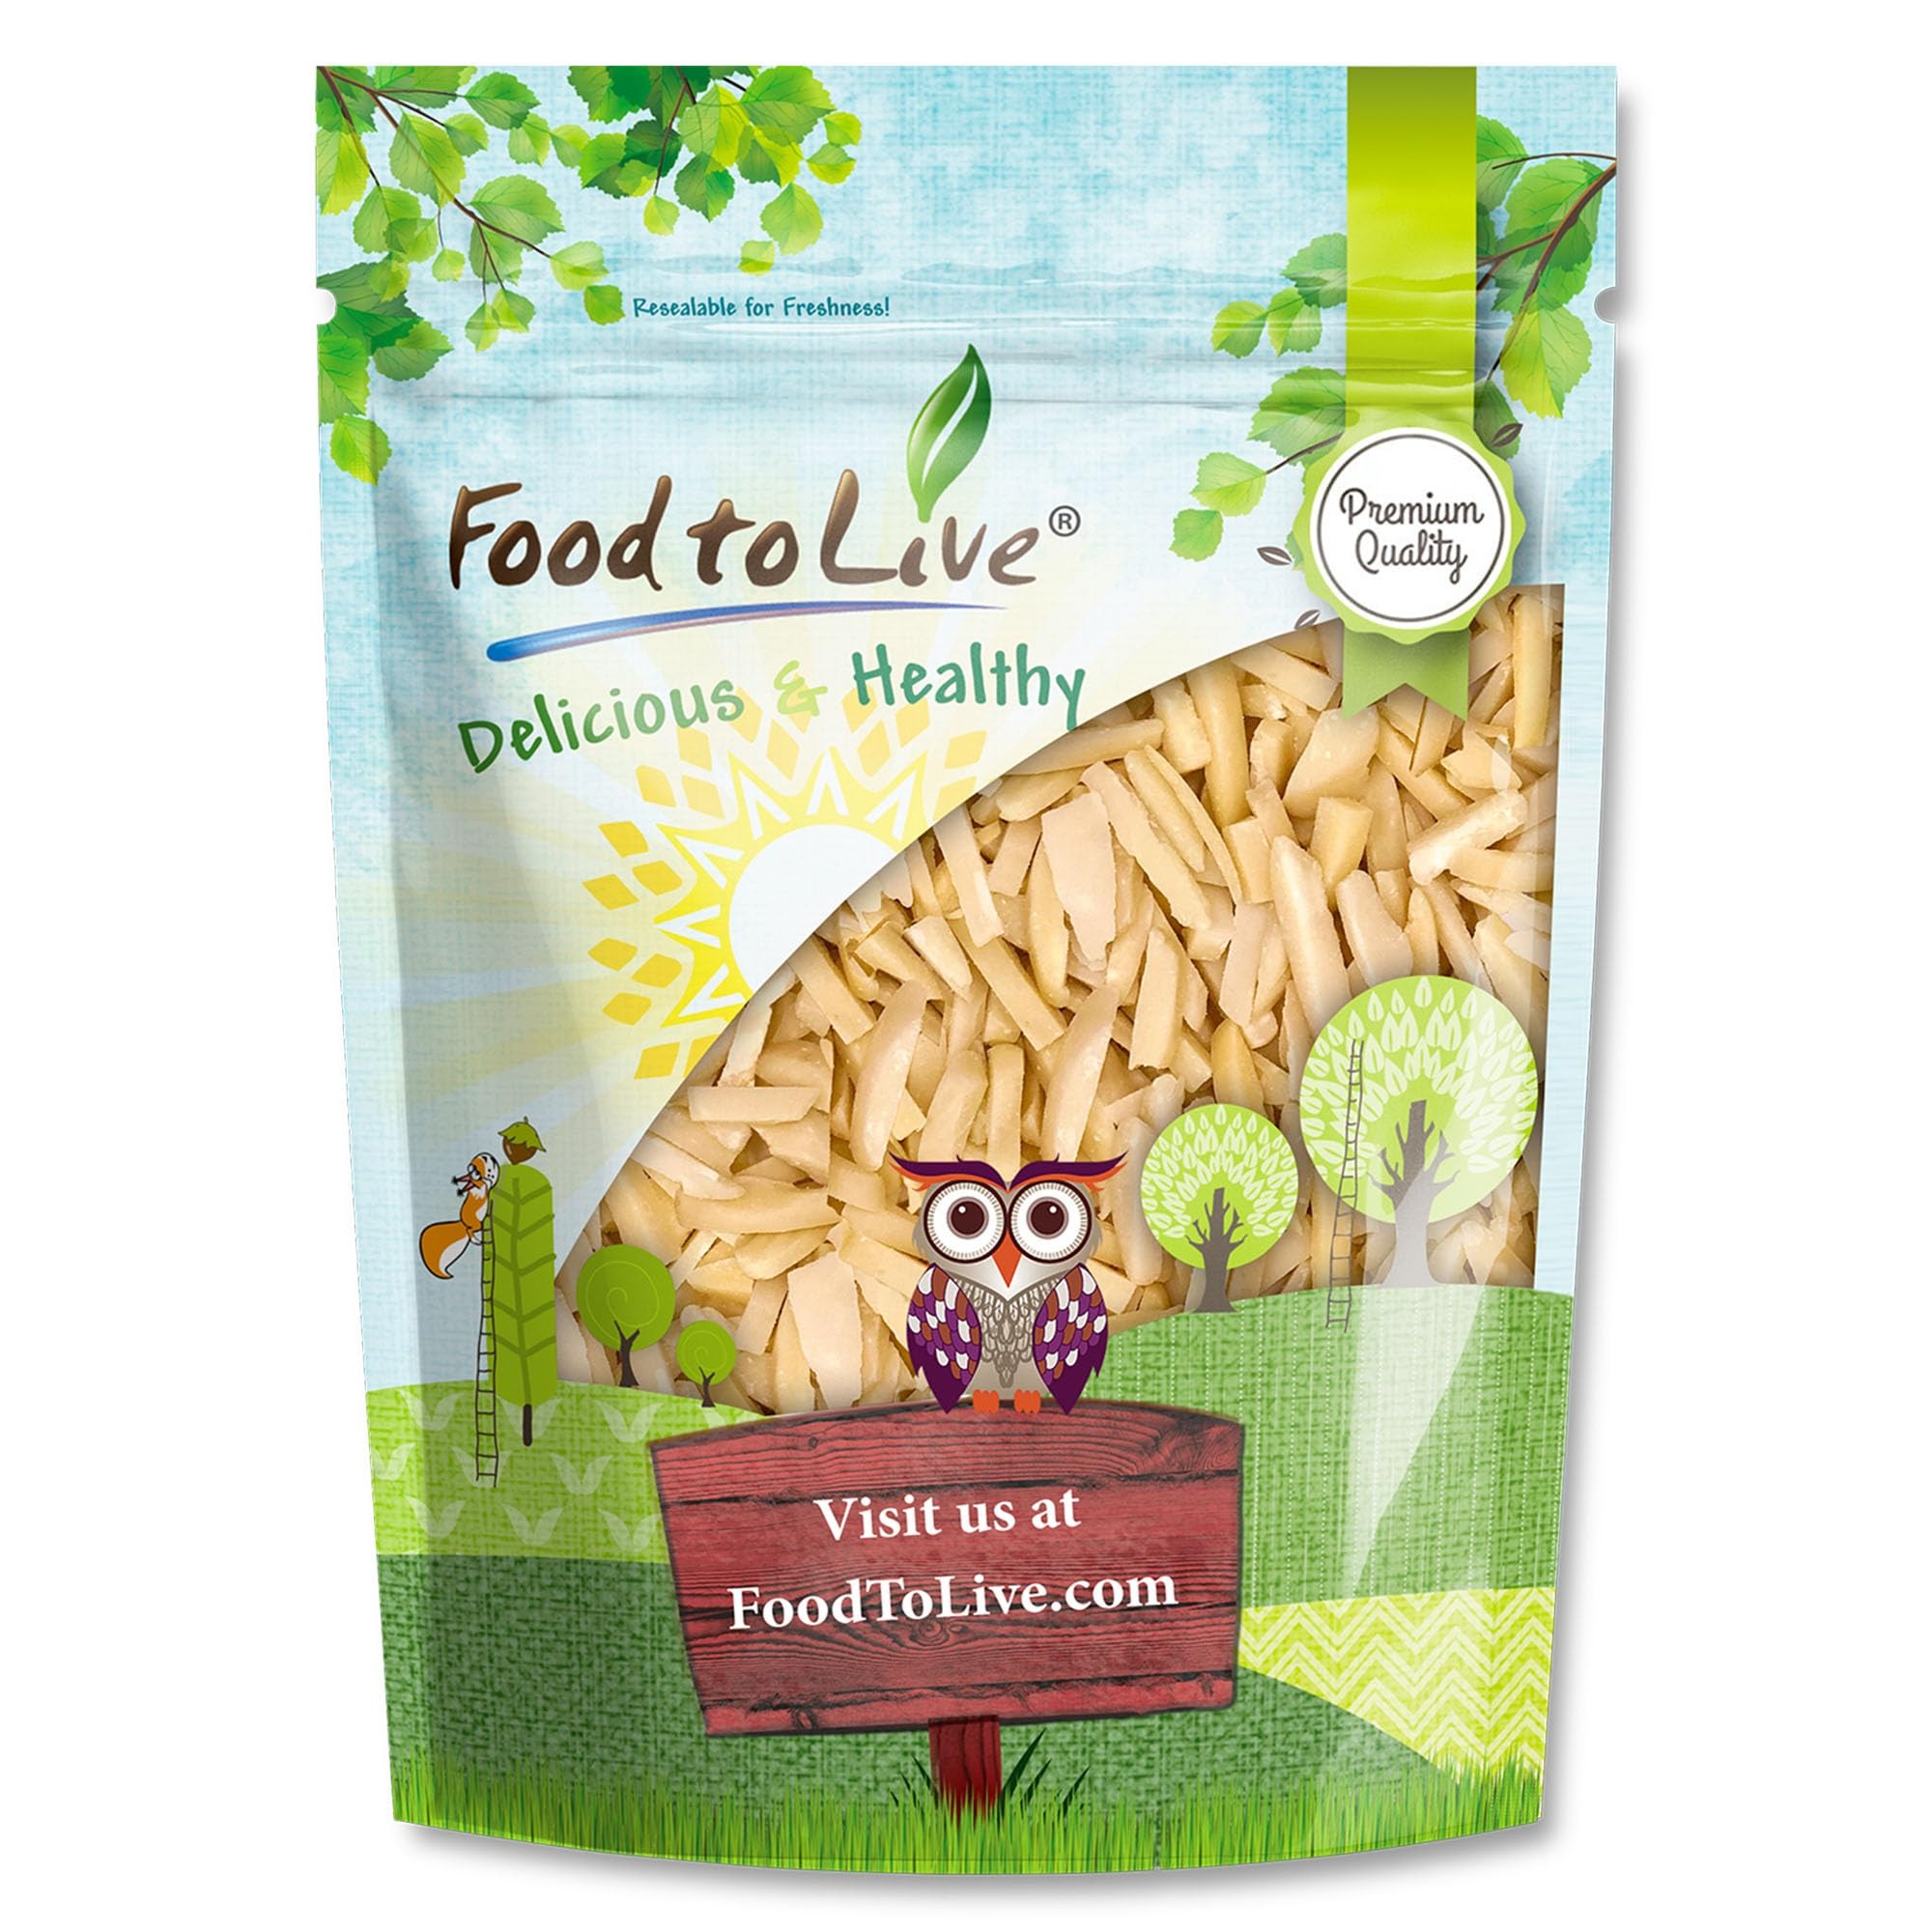
Item Name: Food to Live Dry Roasted Blanched Slivered Almonds 1 Pound– Perfectly Oven Toasted for Maximum Flavor, Unsalted, No Oil Added, Perfect for Cooking, Baking and Snacking, Vegan, Kosher, Bulk
Bullet Point 1: ✔️LIGHTLY TOASTED FOR ENHANCED FLAVOR – Brings out a rich, nutty taste with a delicate crunch.
Bullet Point 2: ✔️CONVENIENT SLIVERED CUT – Perfectly sliced for effortless use in cooking and baking.
Bullet Point 3: ✔️VERSATILE INGREDIENT – Great for topping salads, oatmeal, yogurt, and desserts.
Bullet Point 4: ✔️READY TO USE – No chopping or roasting needed—simply add to your favorite recipes.
Bullet Point 5: ✔️PERFECT FOR SWEET & SAVORY DISHES – A must-have pantry staple for home and professional kitchens.
Product Description: Blanched, Slivered, Toasted Almonds bring a crisp texture and rich, nutty flavor to a variety of dishes. Carefully blanched to remove the skins, these almond slivers are then lightly toasted to enhance their natural taste and aroma. Their delicate crunch and golden color make them a versatile ingredient for baking, cooking, and garnishing. These toasted almond slivers are a convenient way to add texture and depth to meals. They are perfect for mixing into baked goods like muffins, cakes, and cookies, providing a subtle crunch and nutty undertone. Their light, crisp texture also makes them an excellent topping for salads, oatmeal, yogurt, and grain bowls. For savory dishes, they can be used in stir-fries, rice dishes, and roasted vegetables for added texture and flavor. Blanched, Slivered, Toasted Almonds are easy to incorporate into daily meals. Sprinkle them over pasta or mix them into homemade granola for extra crunch. Blend them into sauces or use them as a topping for desserts and confections. They also work well as a garnish for soups and creamy dishes, adding a subtle nuttiness and appealing presentation. Store in an airtight container in a cool, dry place to maintain freshness and crispness. These almonds are a simple way to enhance both sweet and savory dishes with a satisfying crunch and rich flavor.
Value: 16.0
Unit: Ounce

Price: 16.79